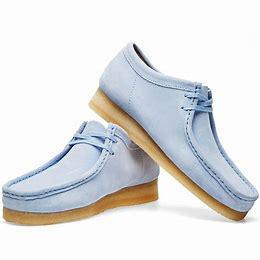
Brand: Clarks
Model: Wallabee